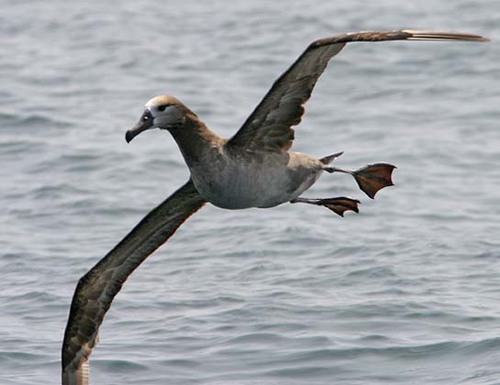
a grey bird with webbed feet and a brown head.
this bird has dirty white and black wings, a white belly, and webbed feet.
a large bird with an expansive wing span for the size of its body, this bird also has a fairly large black beak, and white, brown and grey feathers.
this large bird has a gray mottled appearance with a long hooked bill and wide webbed feet.
this bird in flight is a muddy brown color, has a black bill where the top portion curves like a 'u' before ending in a downward curve, and has webbed feet.
this bird has wings that are black with a white head
this bird has a white crown as well as a long black bill
this bird is white with black and has a long, pointy beak.
this bird has webbed feet and a grey bill and throat with a white belly.
a large grey bird, with webbed feet, and a curved bill.
Species: Black Footed Albatross